Chumash people

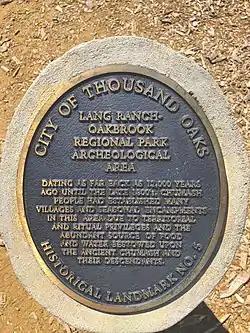
Chumash Indian Museum in Thousand Oaks

The Chumash were hunter-gatherers and were adept at fishing at the time of Spanish colonization. They are one of the relatively few New World peoples who regularly navigated the ocean (another was the Tongva, a neighboring tribe to the south). Some settlements built a plank boat ("tomol"), which facilitated the distribution of goods and could be used for whaling.